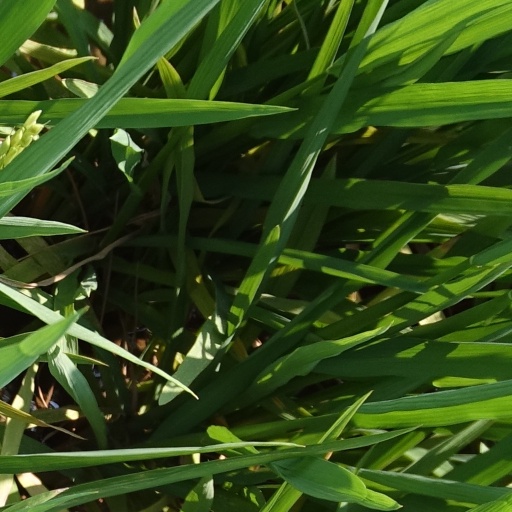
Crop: rice